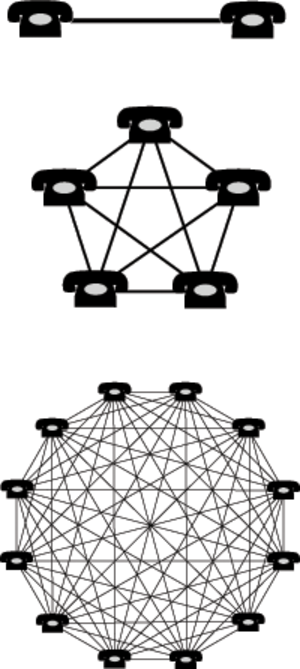
La théorie de l'acteur-réseau, aussi connue sous l'abréviation ANT, sociologie de la traduction ou encore sociologie de l'acteur-réseau terme choisi par Michel Callon, est une approche sociologique développée à partir des années 1980 par Michel Callon, Bruno Latour, Madeleine Akrich et d'autres chercheurs du Centre de sociologie de l'innovation de Mines ParisTech. Son principal théoricien anglo-saxon est John Law, mais il faut citer aussi Arie Rip, Susan Leigh Star, Geoffrey Bowker.
La loi de Metcalfe est une loi théorique et empirique de l'effet de réseau énoncée par Robert Metcalfe.
L'effet de réseau est le phénomène par lequel l'utilité réelle d'une technique ou d'un produit dépend de la quantité de ses utilisateurs. Un effet de réseau est donc un mécanisme d'externalité économique. Il peut être aussi bien positif que négatif, bien que le terme soit plutôt appliqué au premier cas, surtout dans les techniques de pointe. Le terme effet de réseau exprime le fait que l'usage de telles techniques passe par des mouvements ou échanges en réseau, et ce phénomène est la source du mécanisme qui cause ce type d'effet. C'est le cas de nombreuses technologies et services de communications.